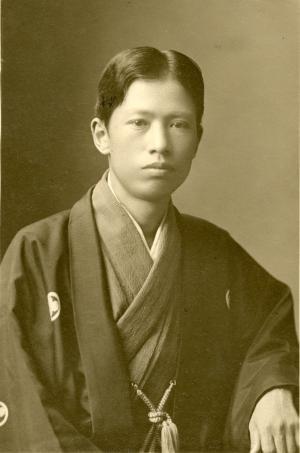
Hishida Shunsō est un peintre japonais des XIXᵉ – XXᵉ siècles, né en 1874 dans la préfecture de Nakano, mort en 1911.